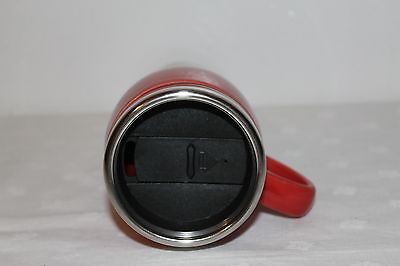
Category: mug